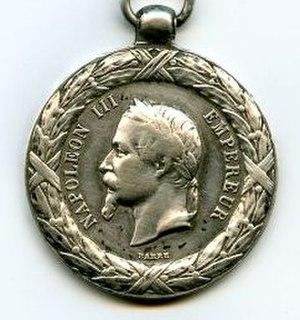
médaille militaire Napoleon III Campagne d'Italie
La médaille commémorative de la campagne d'Italie de 1859 est une médaille accordée par l'empereur Napoléon III aux militaires français ayant participé à la campagne d'Italie (1859).
Cet article recense les timbres de France émis en 1862 par l'administration des postes.